Score: A Hockey Musical

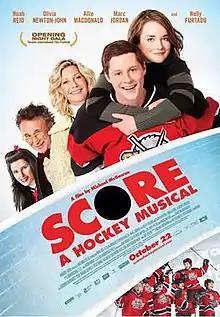
Theatrical release poster

Score: A Hockey Musical is a 2010 Canadian coming-of-age musical comedy film written and directed by Michael McGowan starring Noah Reid, Allie MacDonald, Olivia Newton-John, Marc Jordan and Nelly Furtado. The story follows a sheltered, pacifistic teenager who becomes a star player in a violent junior ice hockey league.